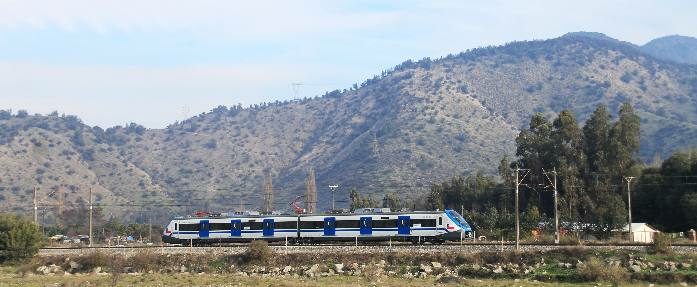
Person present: No